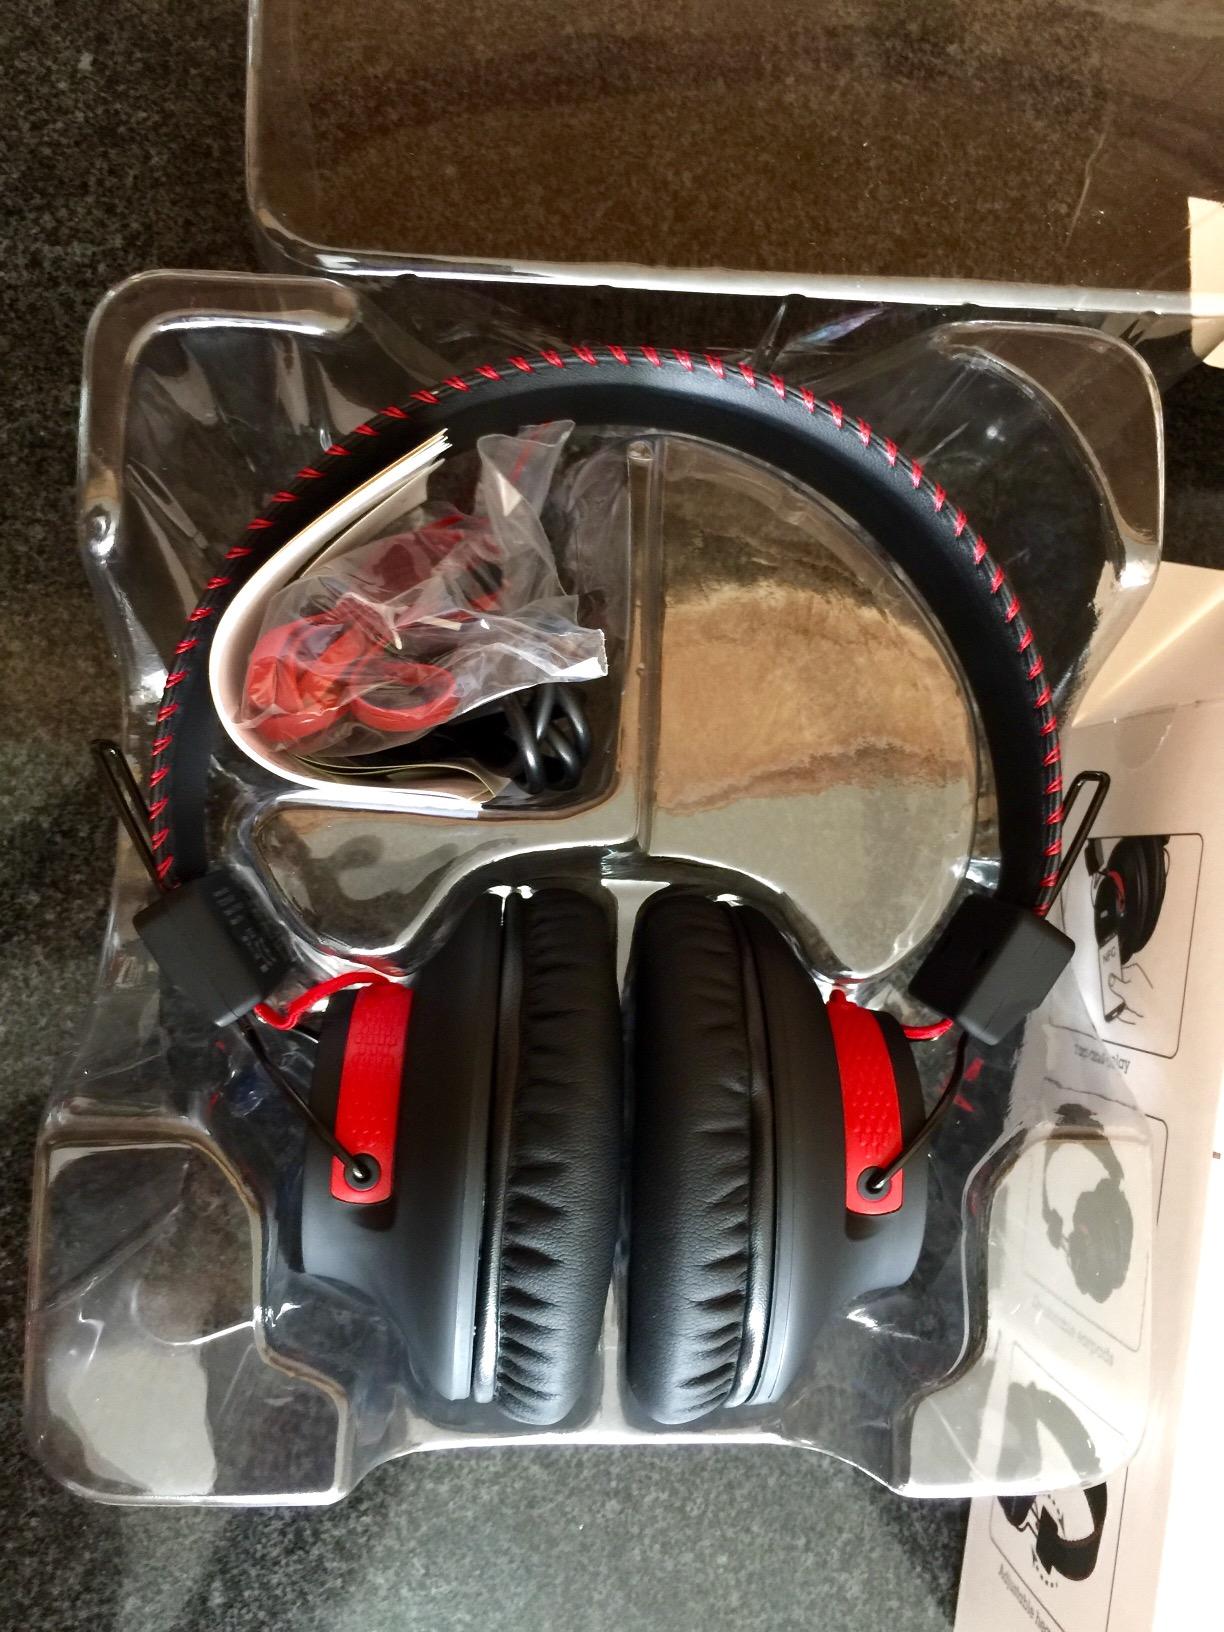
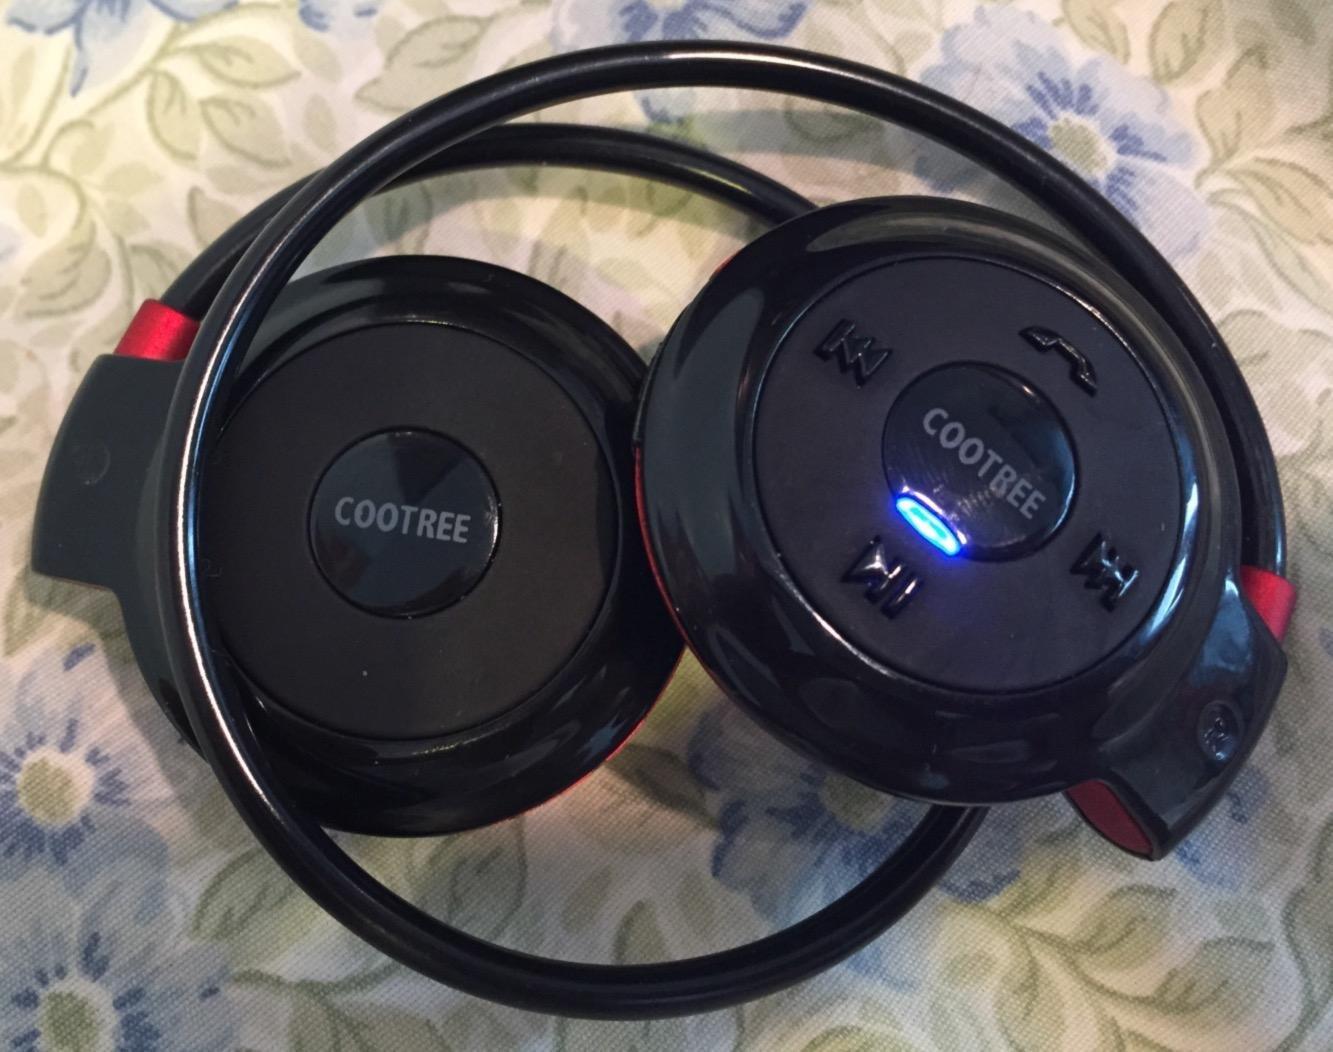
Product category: headphones
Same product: no